Glencairn Aisle

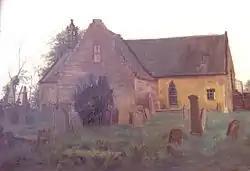
St Maurs Church and the Glencairn Aisle prior to 1888

Kilmaurs has had strong links with the Cunningham family who were also associated with the tenement or lands of Lamburgton (sic) for a significant period during their rise to power, granted to the family by royal charter in 1319 following the Cunningham support at the Battle of Bannockburn in 1314. The Cunningham chiefs had a weaker connection with the Barony of Kilmaurs after 1484 when Finlaystone became the family seat; Sir William Cunningham of Kilmaurs had married Margaret Denniston, co-heir to Sir Robert Denniston in 1405, and the dowry included the baronies of Denniston and Finlaystone in Renfrewshire, the lands of Kilmaronock in Dunbartonshire, Redhall and Colintoun in Mid-Lothian and the Barony of Glencairn in Dumfriesshire.